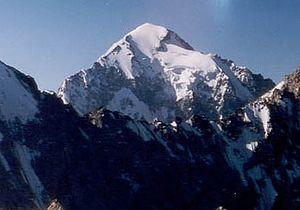
Le Kochtan-Taou est un sommet du Grand Caucase situé en Kabardino-Balkarie. C'est le quatrième plus haut sommet du Caucase.